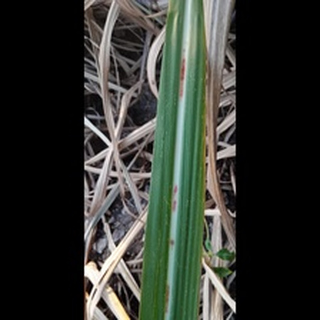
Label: sugarcane_red_rot